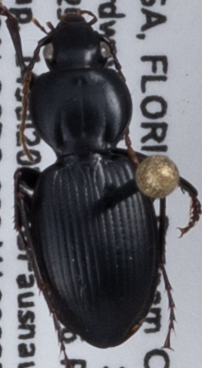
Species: Cyclotrachelus faber
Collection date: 2022-07-14 04:00:00
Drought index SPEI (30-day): -1.28
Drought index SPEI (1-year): -0.39
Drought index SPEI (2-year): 0.03